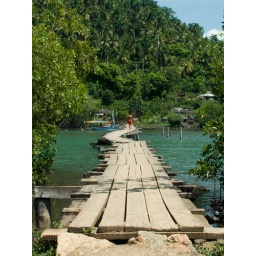
A wooden bridge in Baracoa